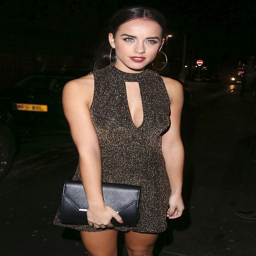
the former star looked stunning in a glittering mini dress